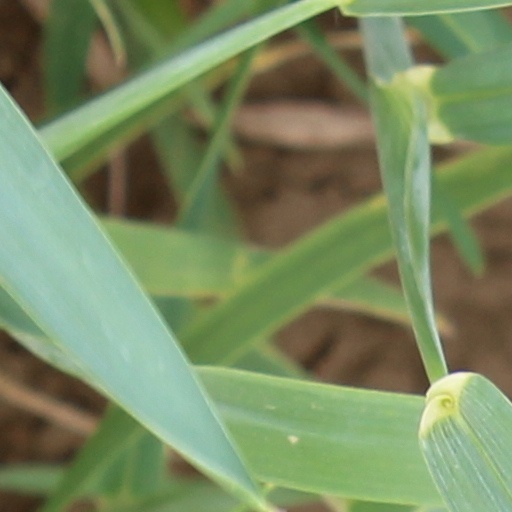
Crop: wheat